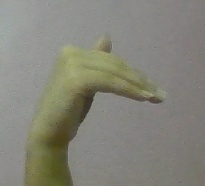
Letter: khaa